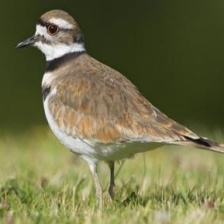
Species: KILLDEAR
Scientific name: CHARADRIUS VOCIFERUS